Vulva

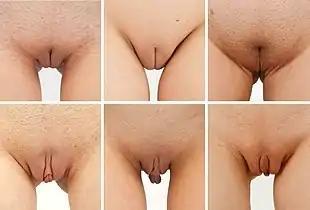
The length of the labia minora varies significantly between women: while the labia majora completely enclose the labia minora in some women (top row), in other women, they protrude and are clearly visible in an upright standing position (bottom row). Colloquially, these variations of the labia are also referred to as "innies" and "outies".

There is a great deal of variation in the appearance of the vulva. Much of this variation lies in the significant differences in the size, shape, and color of the labia minora. Though called the smaller lips, they can often be of considerable size and may protrude outside the labia majora. This variation has also been evidenced in a large display of 400 vulval casts called the "Great Wall of Vagina" created by Jamie McCartney to fill the lack of information of what a normal vulva looks like. The casts taken from a large and varied group of women showed clearly that there is much variation. Other variations of the vulva include the appearance of Fordyce spots and clitoral phimosis (when the clitoral hood cannot retract past the glans).